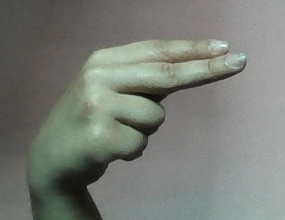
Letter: ain